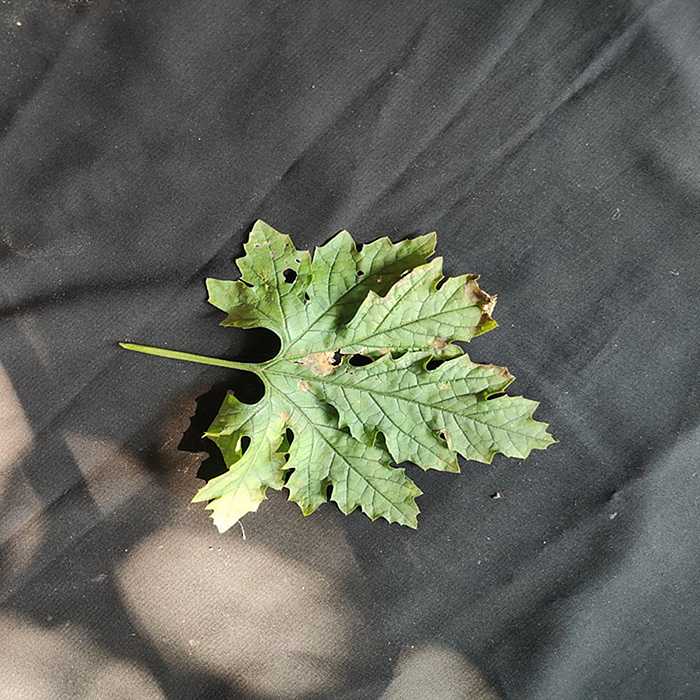
Plant: Bitter Gourd
Label: Downey mildew